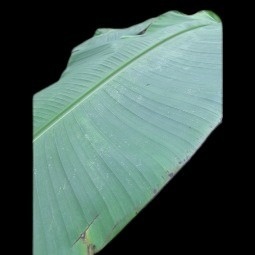
Label: Healthy